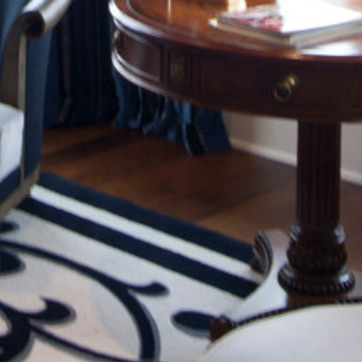
Material: wood